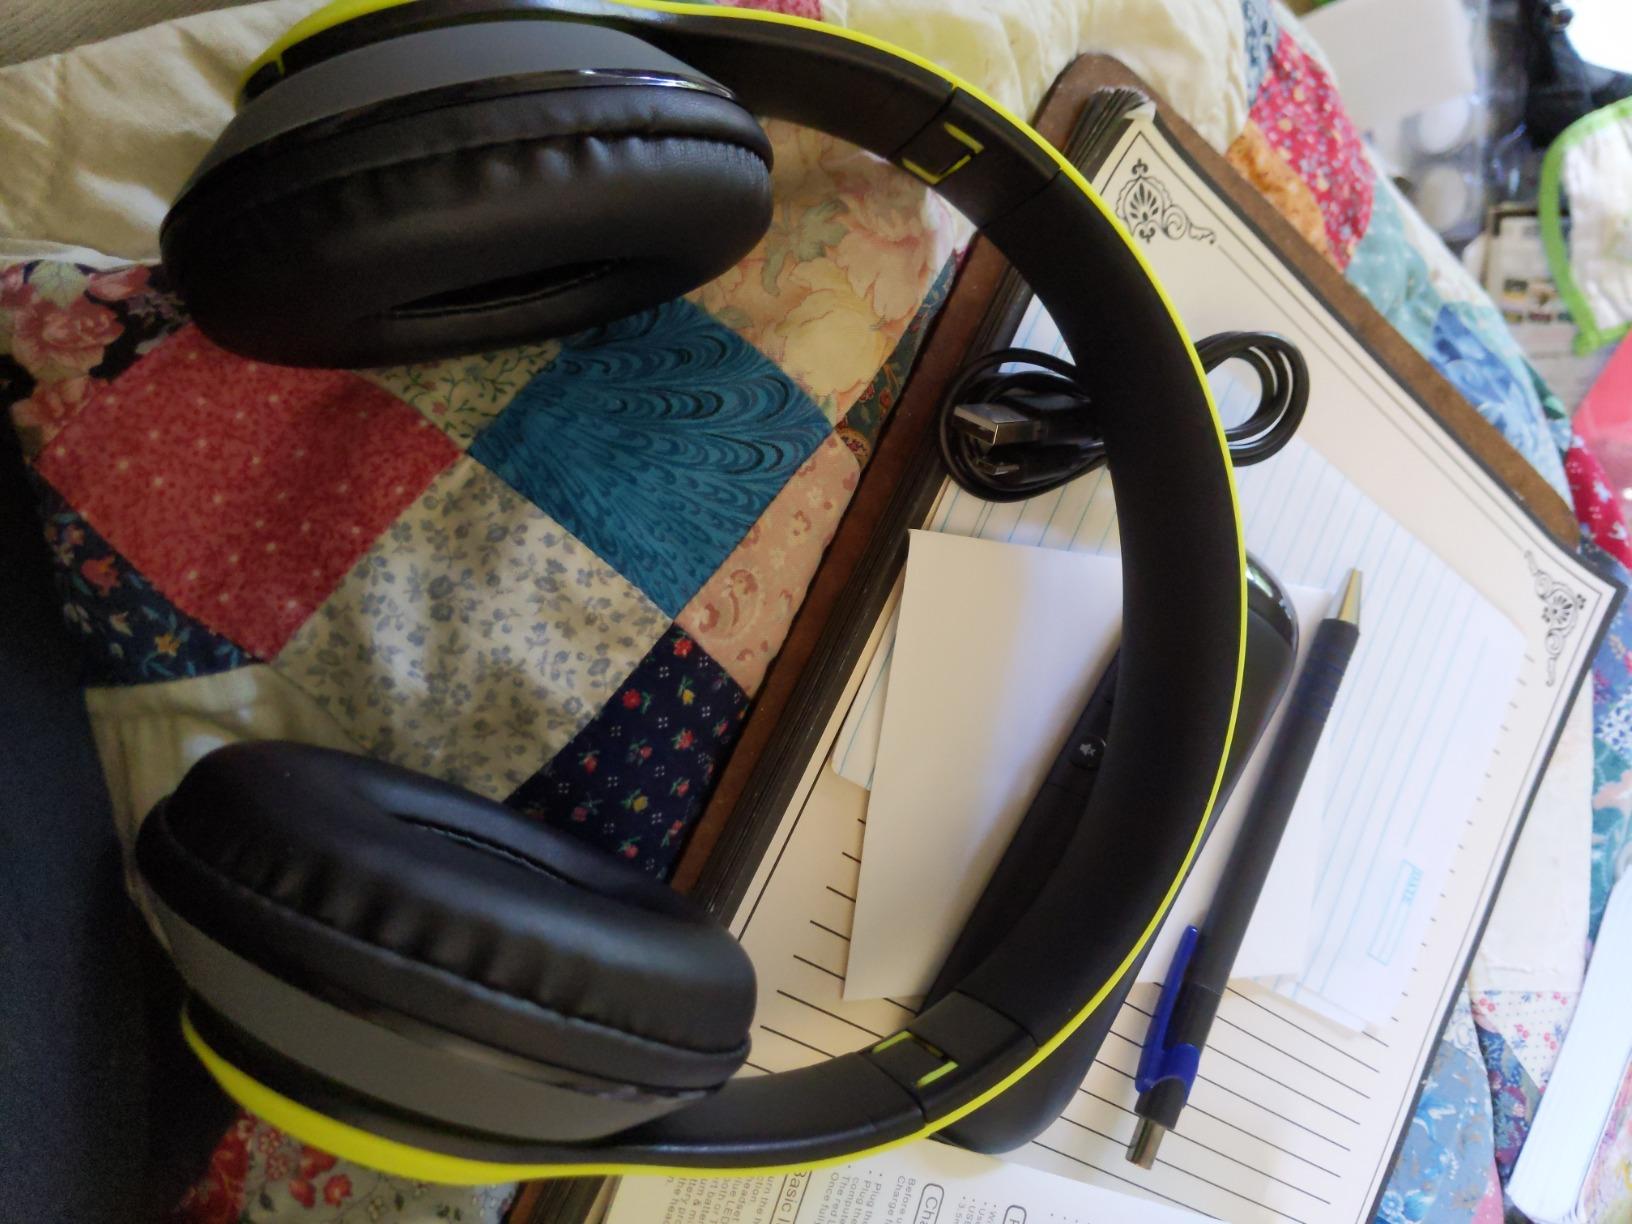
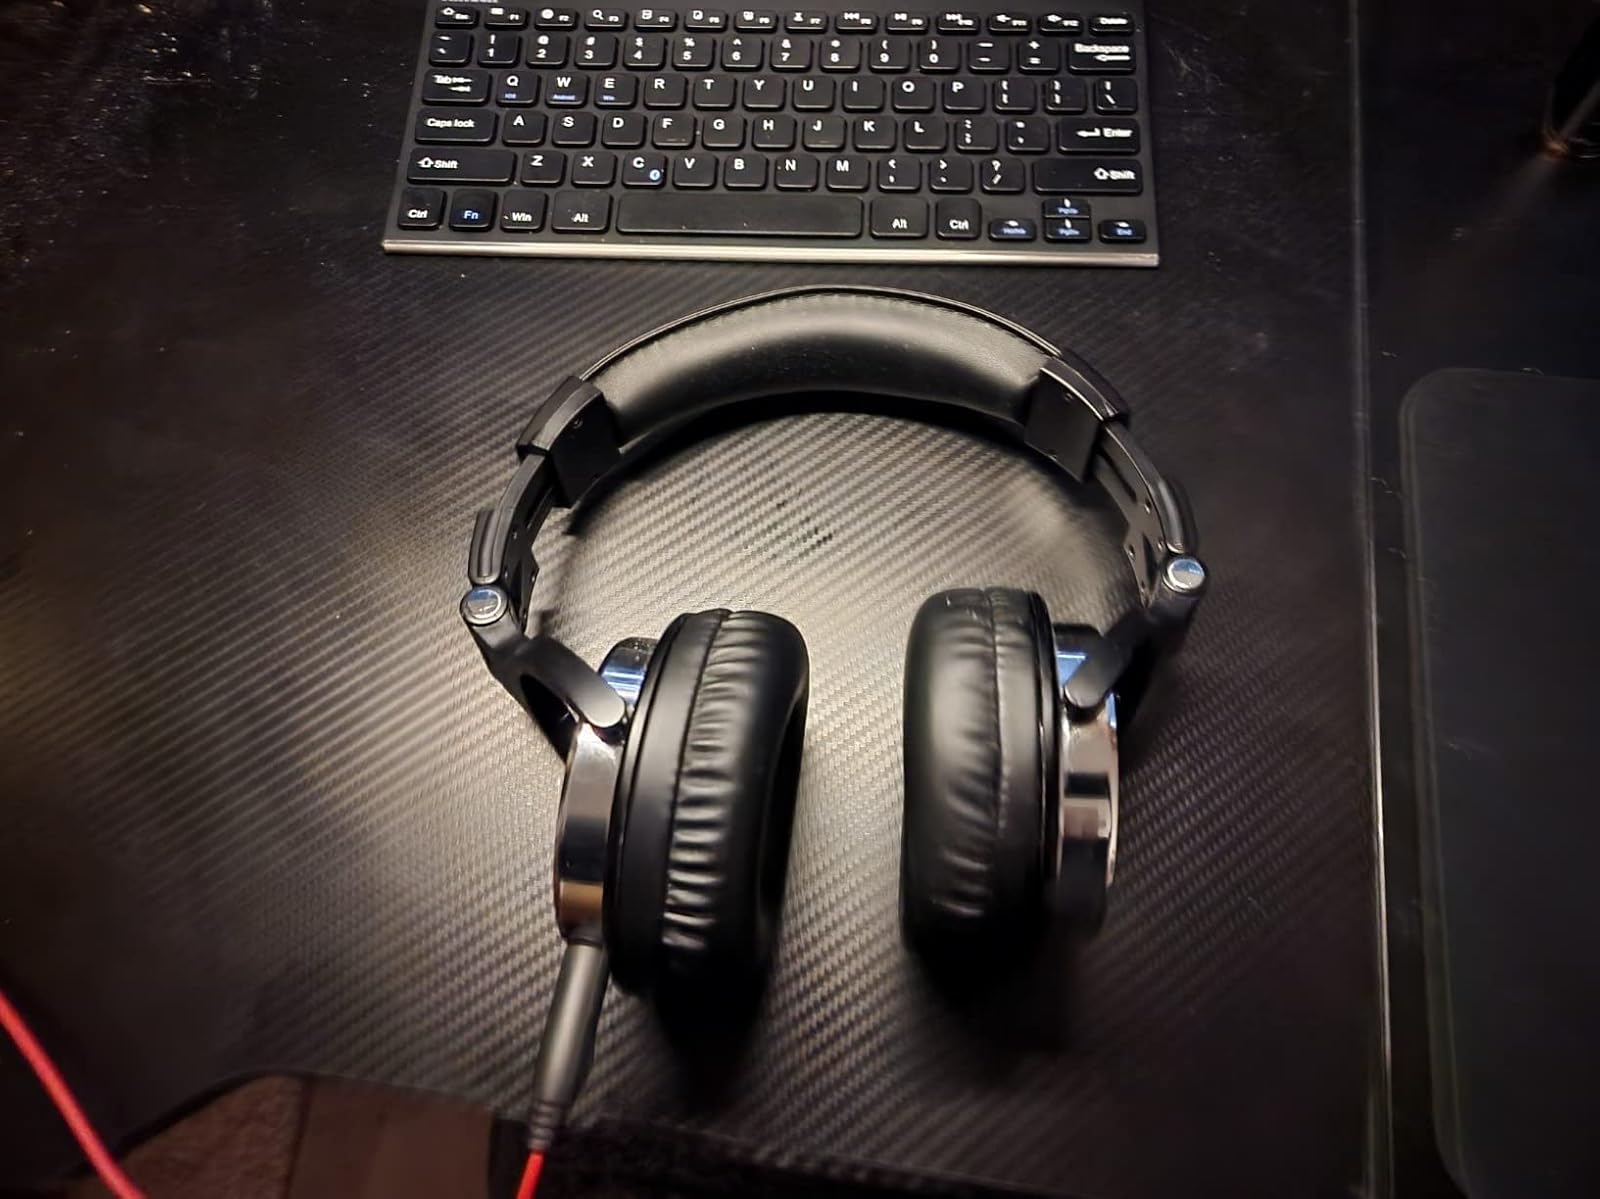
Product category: headphones
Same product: no